Seedpeople

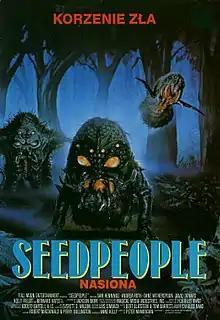
Polish VHS artwork

Seedpeople is a 1992 comedy sci-fi horror film, executive produced by Charles Band (who originated the basic plot) and directed by Peter Manoogian. It stars Sam Hennings, Dane Witherspoon, Anne Betancourt and Andrea Roth.